International Society for Krishna Consciousness

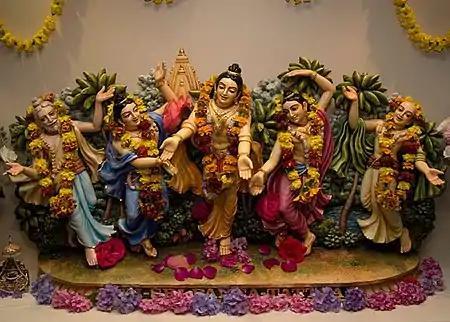
Pancha-Tattva deities: Chaitanya Mahaprabhu, Nityananda, Advaita Acharya, Gadadhara and Srivasa, installed in a Gaudiya Vaishnava temple

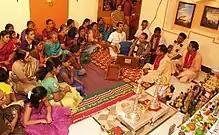
ISKCON's "Bhajan" during Navratri Golu at Coimbatore, Tamil Nadu, India

ISKCON devotees follow a disciplic line of Gaudiya Vaishnavas and are the largest branch of Gaudiya Vaishnavism. "Vaishnavism" means 'worship of Vishnu', and "Gauḍa" refers to the area where this particular branch of Vaishnavism originated, in the Gauda region of West Bengal and Bangladesh. Gaudiya Vaishnavism has had a following in India, especially West Bengal and Odisha, for the past five hundred years. Gaudiya Vaishnavism was founded by Chaitanya Mahaprabhu, who rapidly spread his form of ecstatic "bhakti" (devotion) throughout Bengal. He established Sankirtan, the practice of publicly expressing devotion to Krishna, the Supreme God, through dance and song. This form of worship responded to rigid caste structures by engaging all people in worship regardless of caste and creed. Sri Chaitanya Mahaprabhu emphasized chanting the Hare Krishna Mahamantra (the 'great mantra'). He is considered by Gaudiya Vaishnavas to be an incarnation of Krishna himself.